Feelin Kinda Free

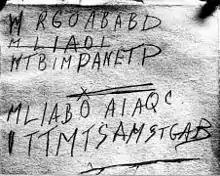
The original unsolved Tamam Shud code.

The cover features the unsolved code from the Tamam Shud case. It was "found written on a scrap of paper – which was ripped from a book found in a random man’s car footwell – which ended up in the pocket of an unidentified corpse on Somerton beach in Adelaide in 1948." Of the incident, Liddiard said: "It’s well known, [...] Everyone in America knows about the whole fucking thing, but no one in Australia is interested in anything Australia".